Aubigny-en-Plaine

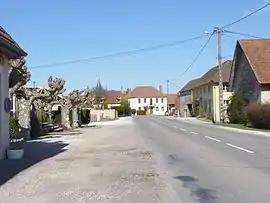
The main road in Aubigny-en-Plaine

Aubigny-en-Plaine is a commune in the Côte-d'Or department in the Bourgogne-Franche-Comté region of eastern France.